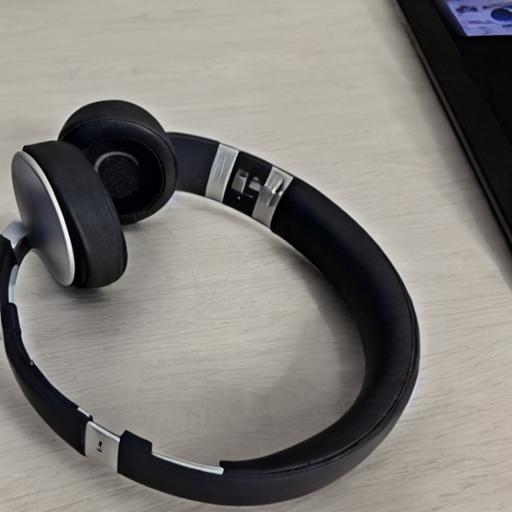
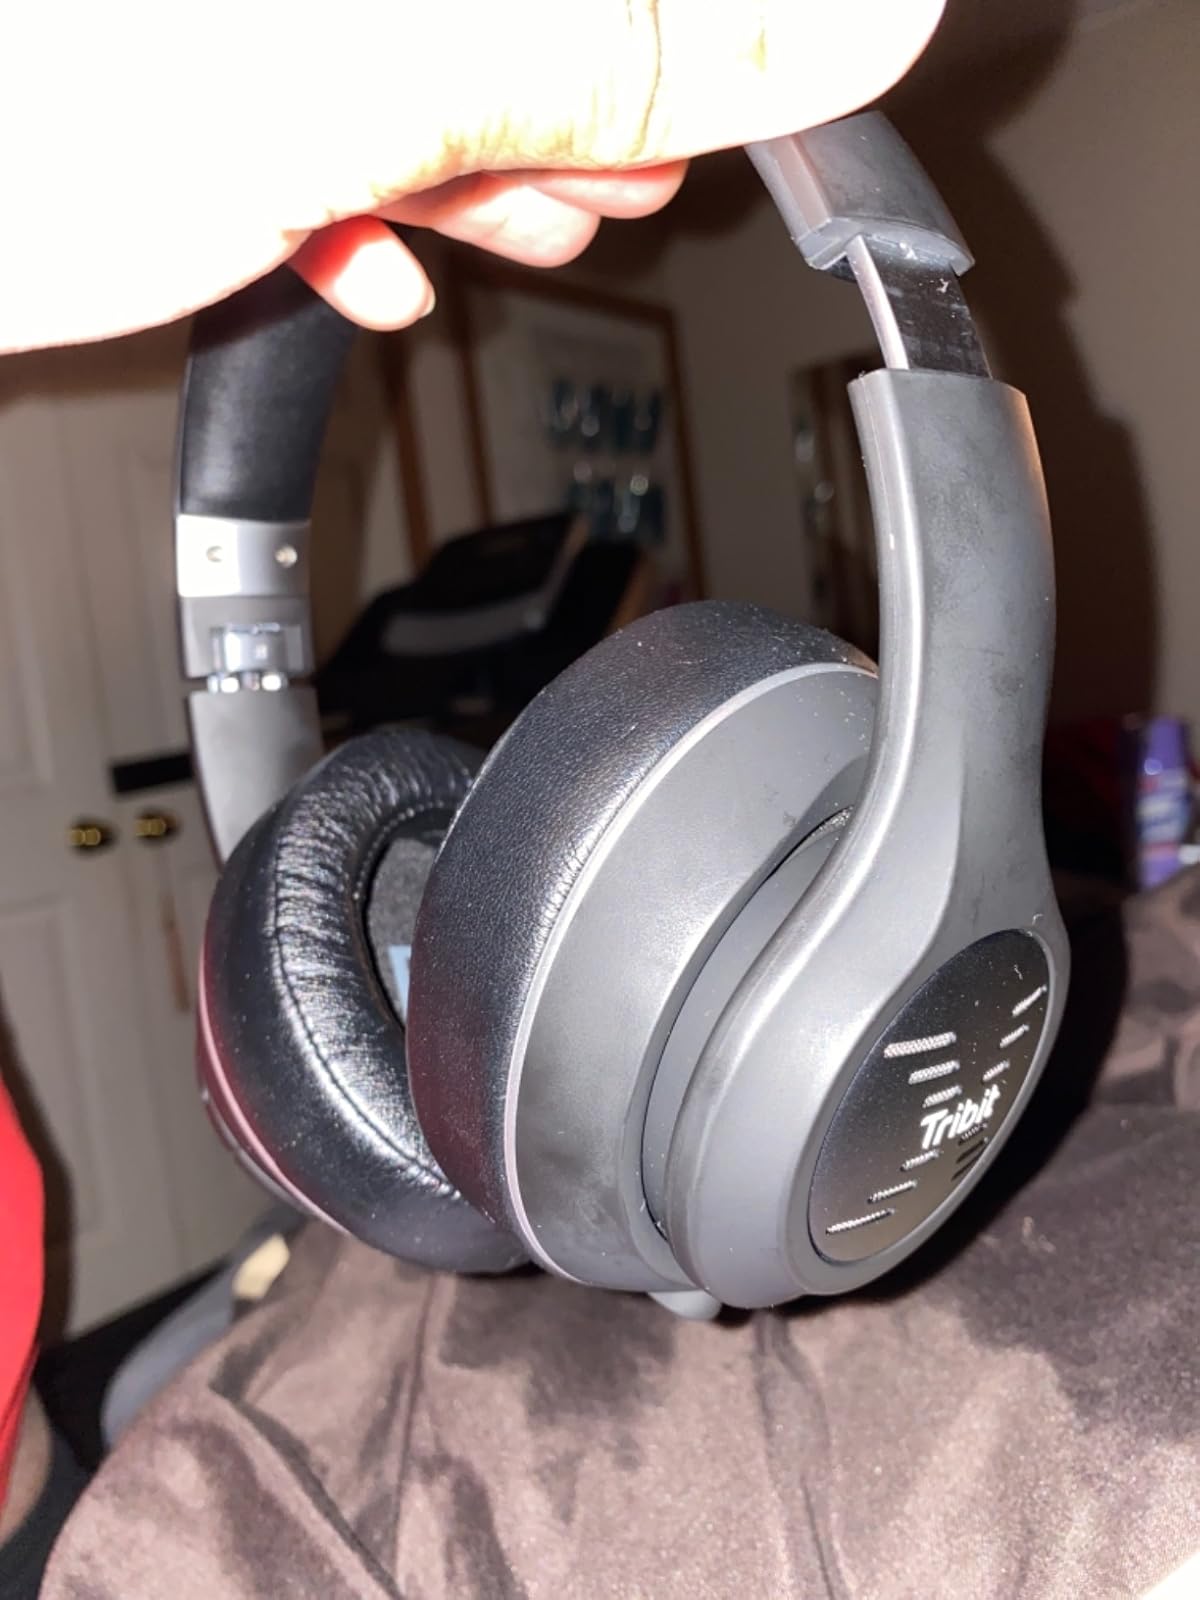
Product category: headphones
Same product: no